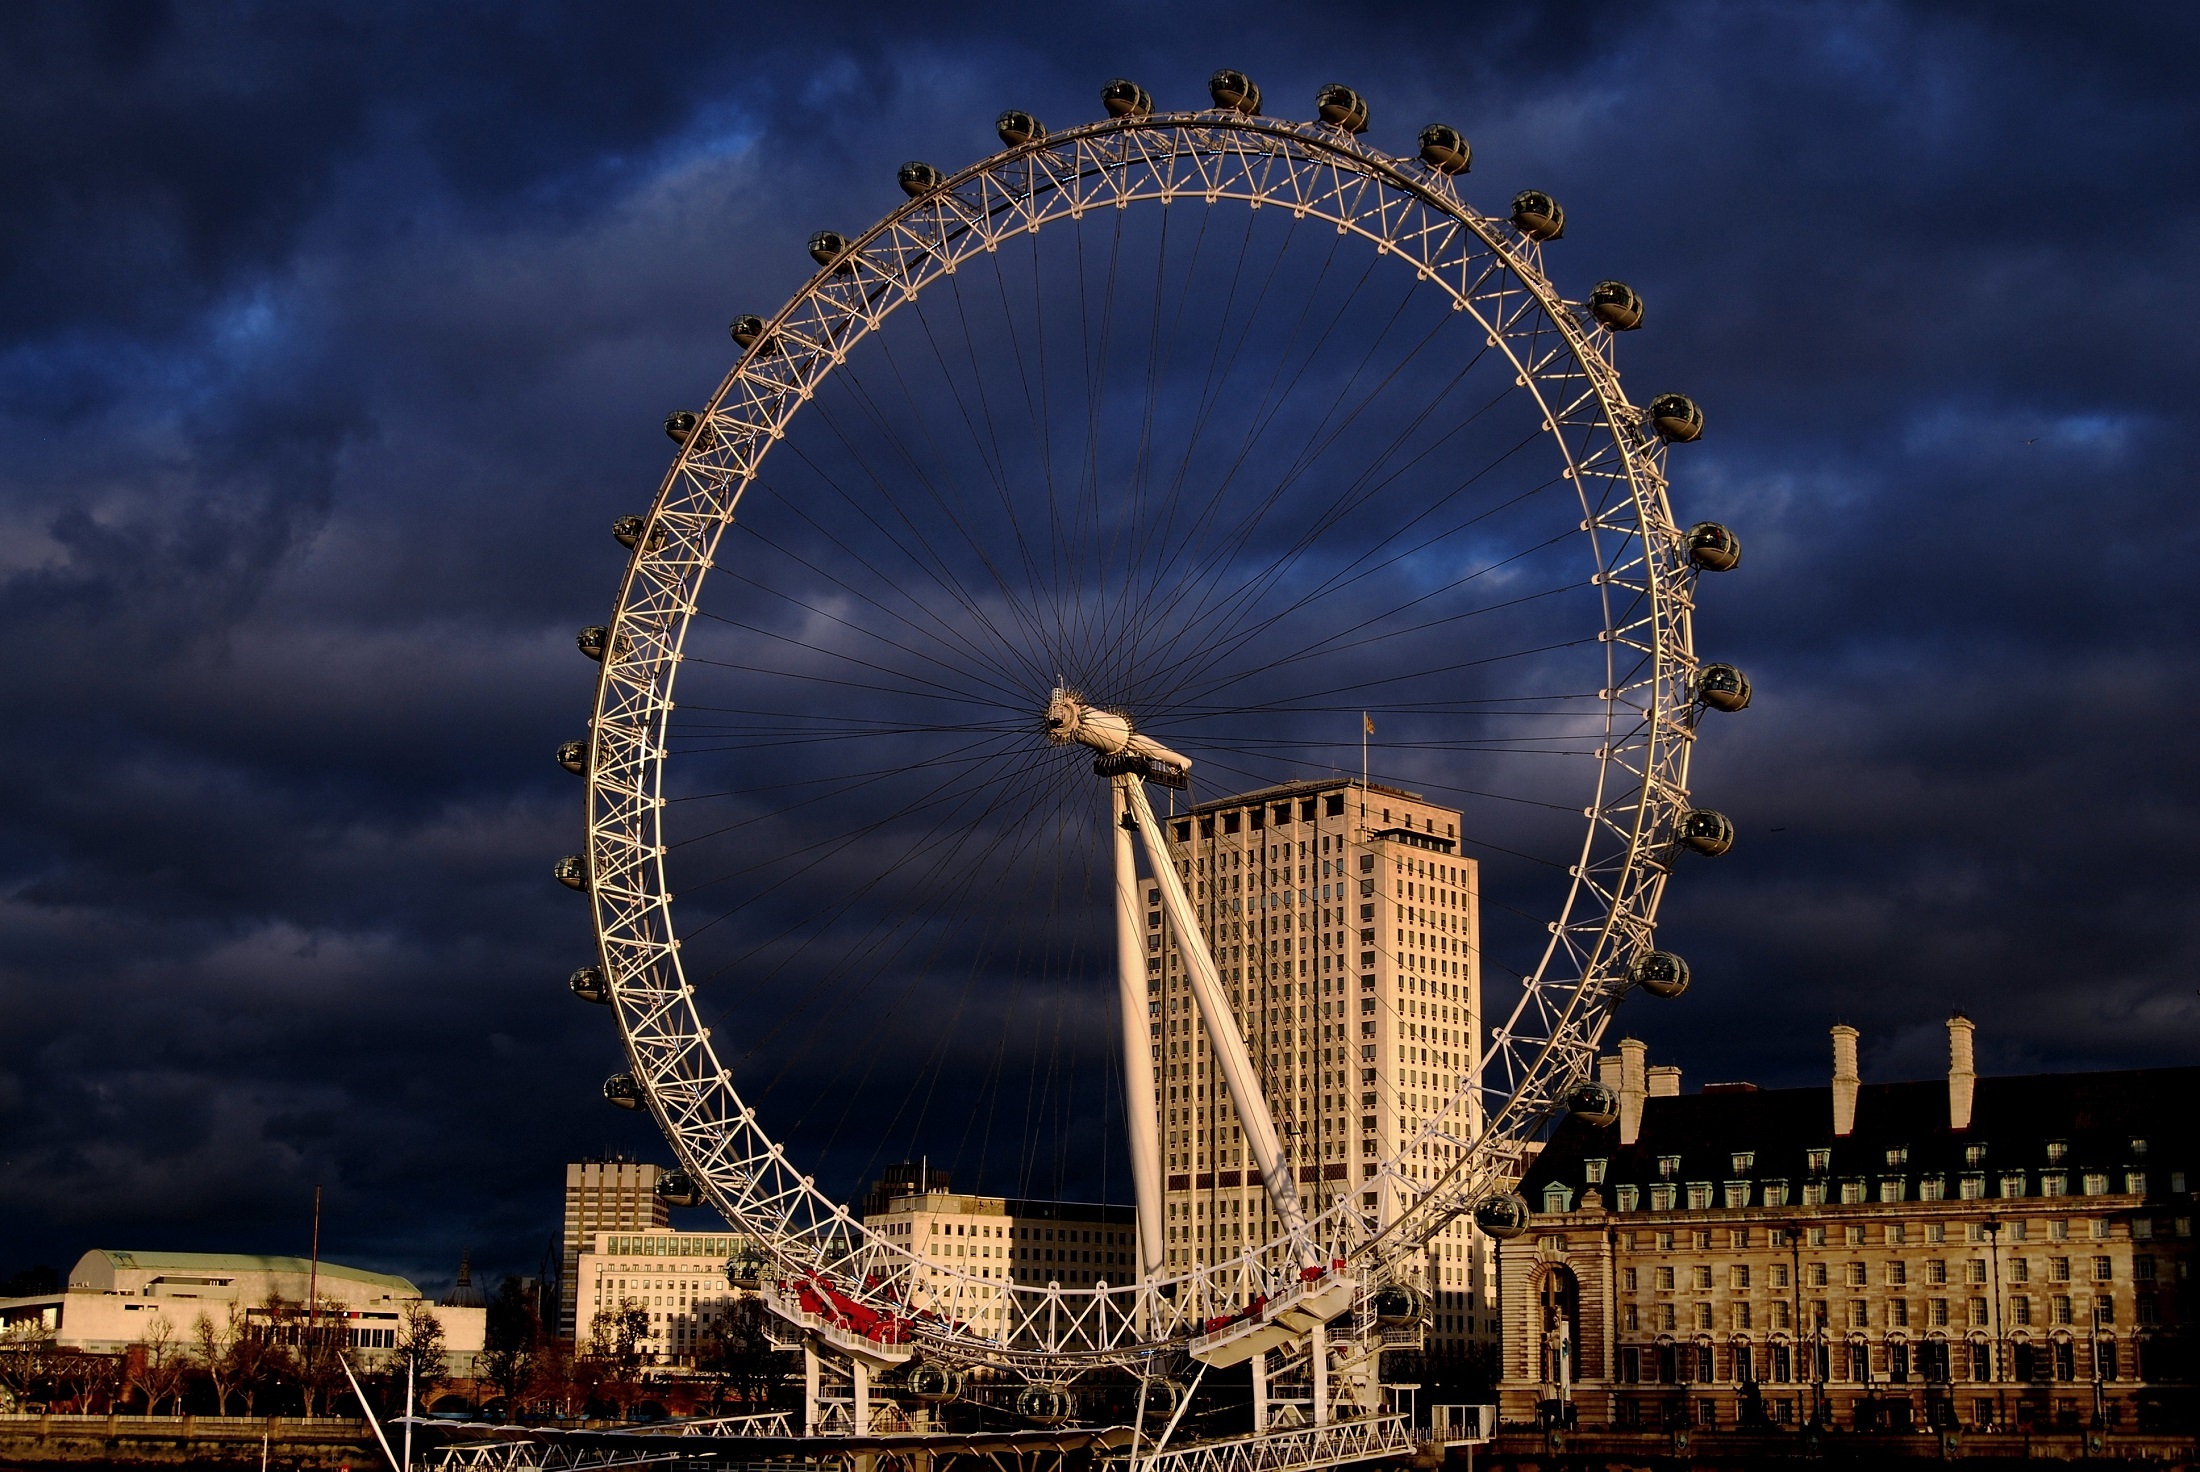
architecture, structure, night, wheel, skyscraper, river, cityscape, dusk, arch, evening, ferris wheel, tower, london eye, landmark, attraction, pods, outdoors, uk, england, clouds, britain, tourist attraction, icon, thames, observation, metropolis, cantilevered, capsules, outdoor recreation, geographical feature